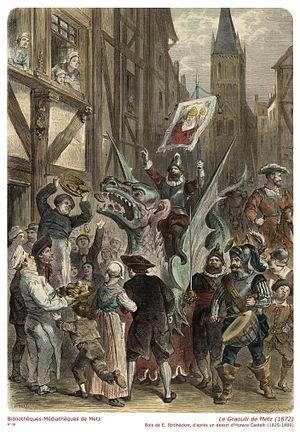
Le Graoully est un animal mythique à l'apparence d'un dragon, vivant dans l'arène de l'amphithéâtre de Metz, qui aurait dévasté la ville avant d’être chassé par saint Clément de Metz, premier évêque de la ville au IIIᵉ siècle. Cette légende représentait la destruction des religions païennes par le christianisme.
Horace Castelli est un graveur sur bois et illustrateur français surtout connu pour son travail sur les œuvres de la Comtesse de Ségur dans la Bibliothèque rose. Il fut influencé par Achille Devéria, puis par Gustave Doré.
Cette page concerne les événements qui se sont produits au troisième siècle en Lorraine.